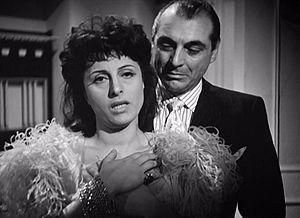
Le Bandit est un film italien réalisé en 1946 par Alberto Lattuada.